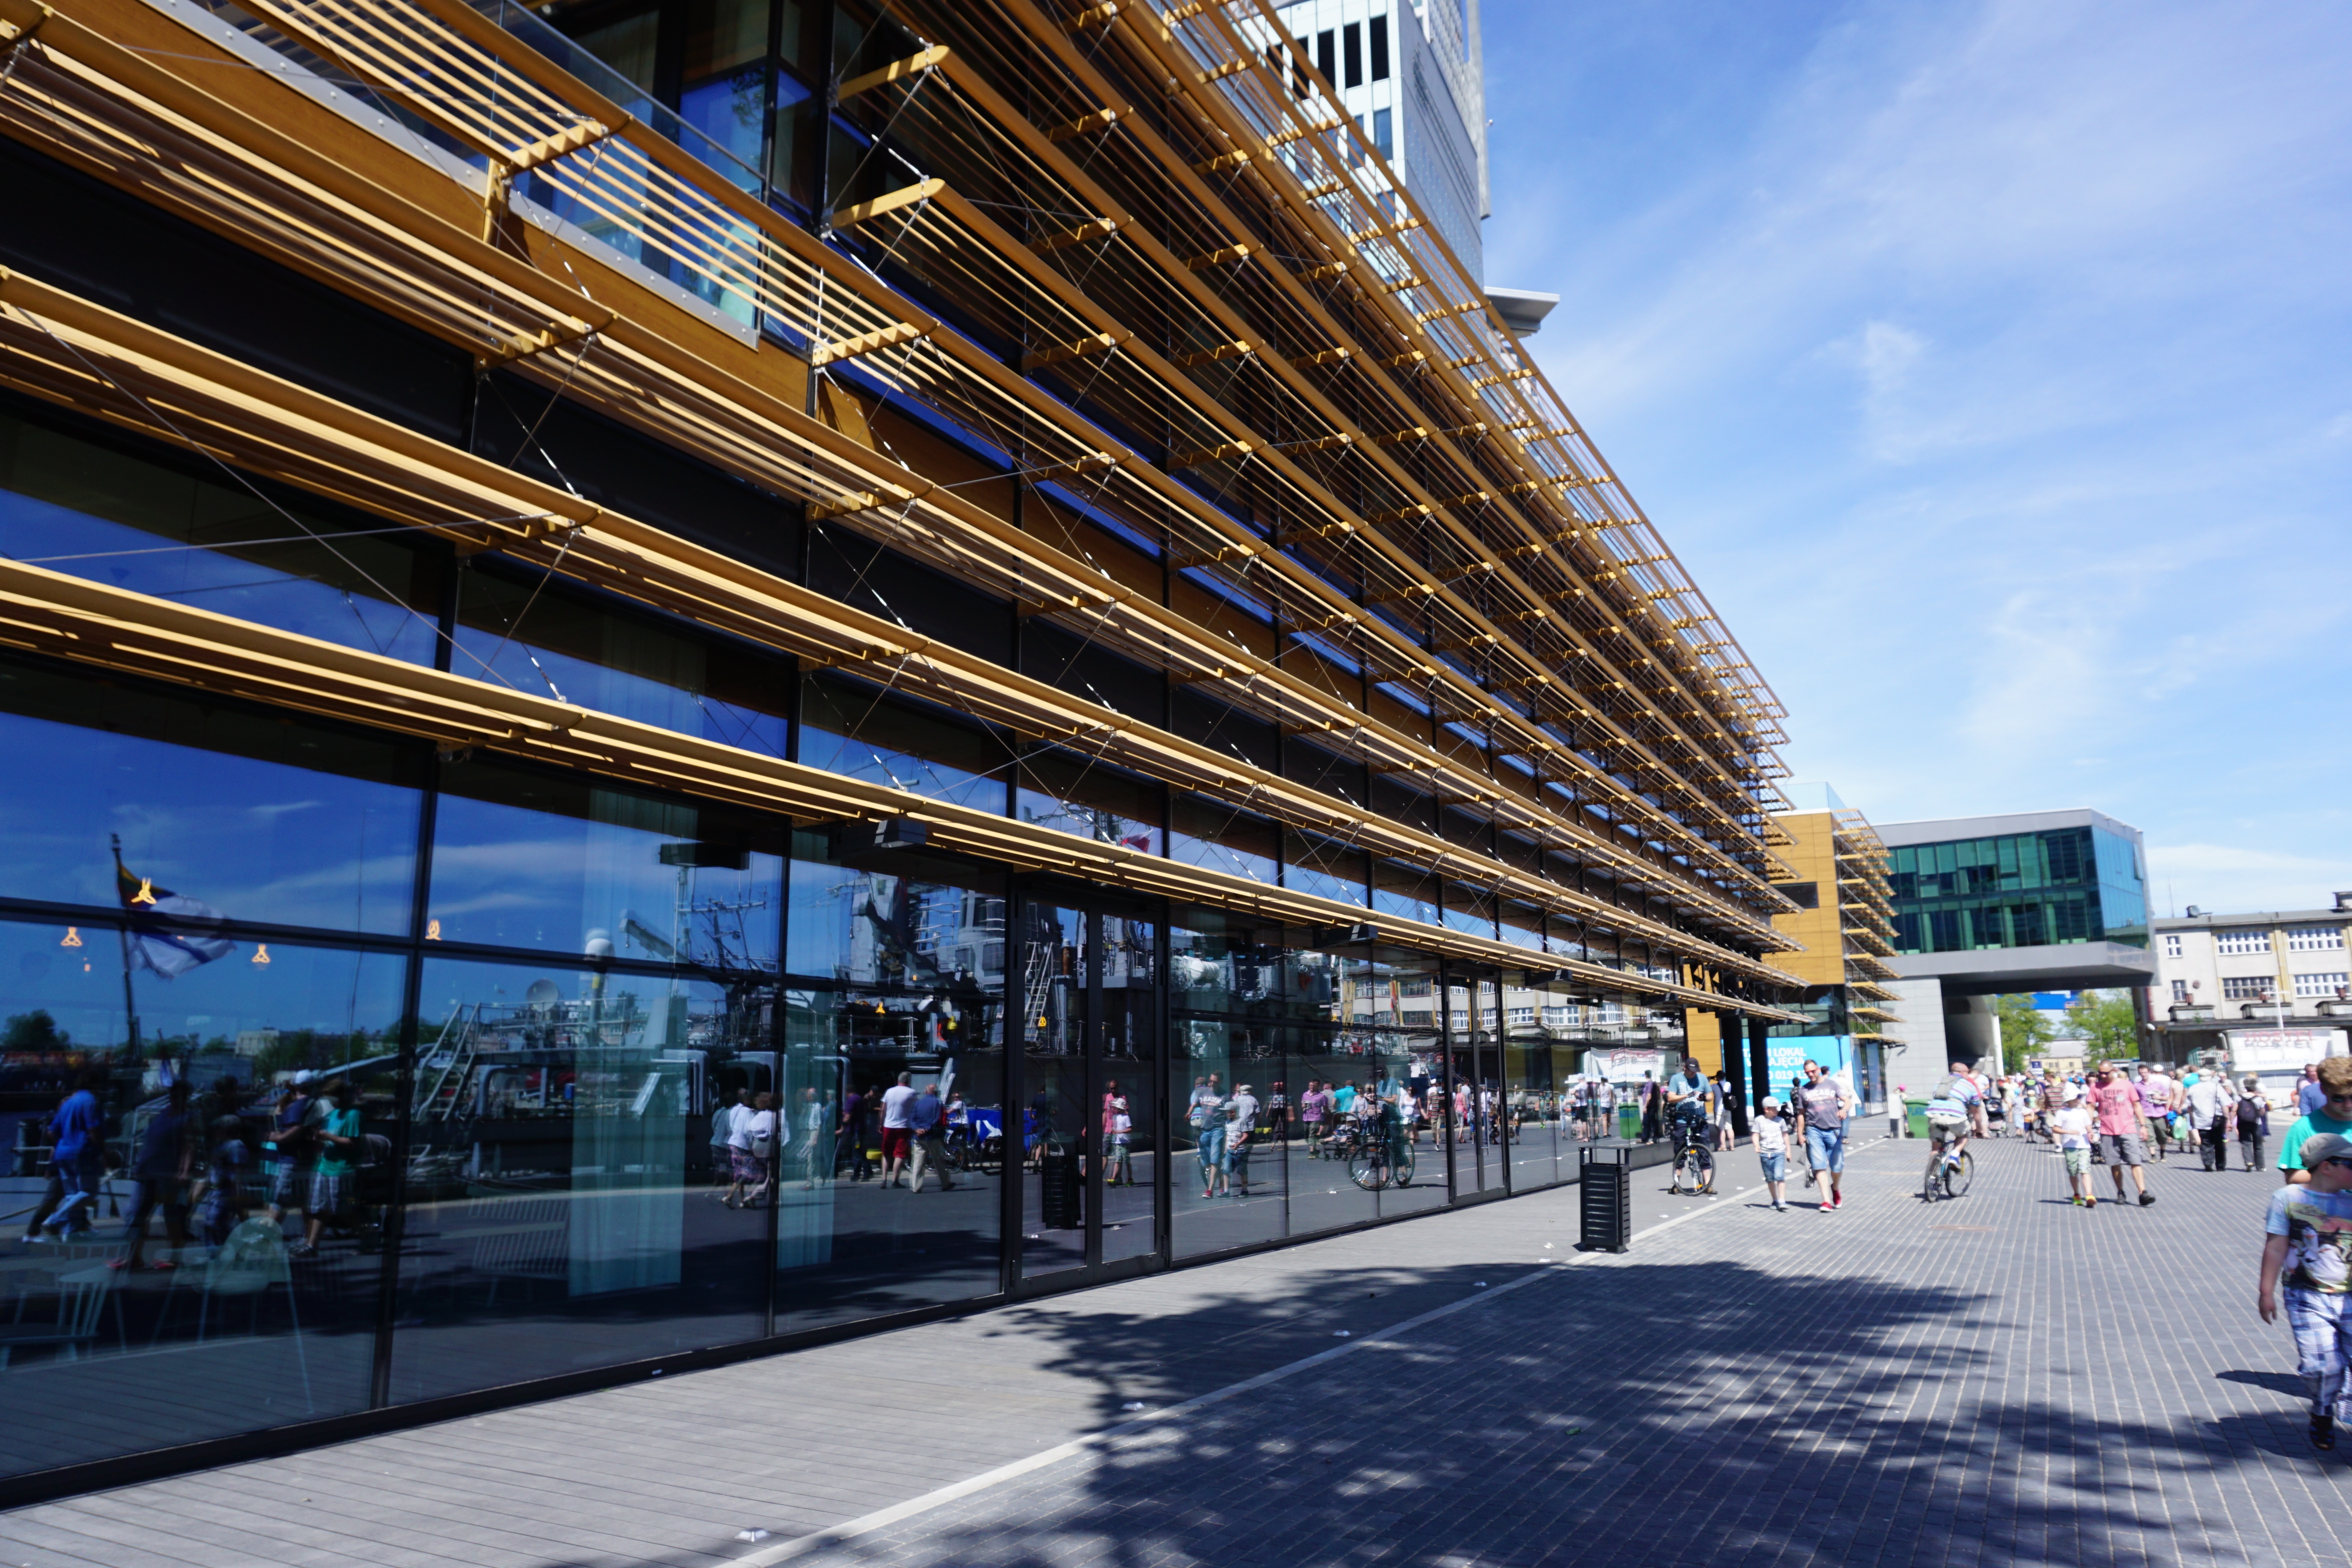
architecture, street, city, overpass, cityscape, downtown, summer, transport, plaza, landmark, facade, public transport, modern building, tourists, gdynia, metropolis, building glass, shopping mall, urban area, skyway, human settlement, metropolitan area